Mystic Knights of Tir Na Nog

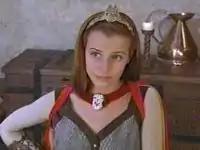
Fiercely independent princess Deirdre (Lisa Dwan).

A second season entitled Mystic Knights: Battle Thunder was planned, but later cancelled, and its budget put towards "Power Rangers Lost Galaxy" and the English dub version of "Digimon: Digital Monsters". This was due to "Power Rangers in Space" had strong ratings when it aired.